Chipko movement

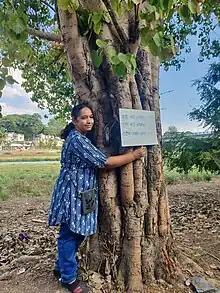
A Chipko protester at a development project in Pune

The Chipko movement is a forest conservation movement in India. Opposed to commercial logging and the government's policies on deforestation, protesters in the 1970s engaged in tree hugging, wrapping their arms around trees so that they could not be felled.